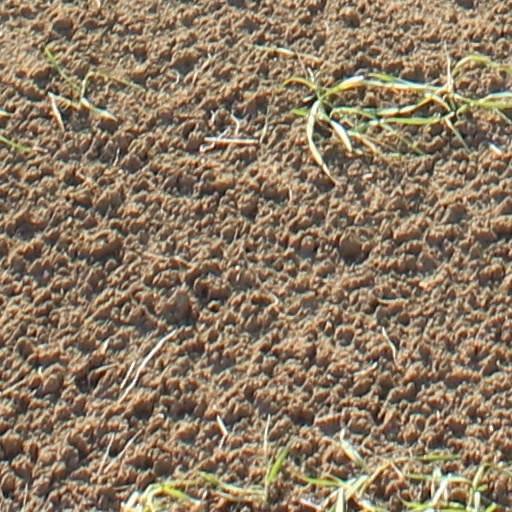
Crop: wheat